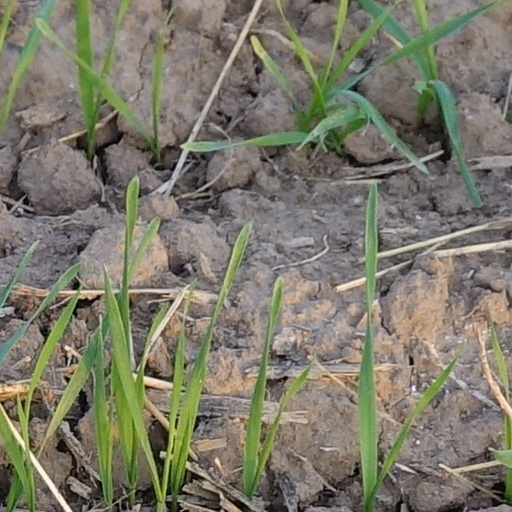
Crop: wheat